Bolton Art Gallery, Library & Museum

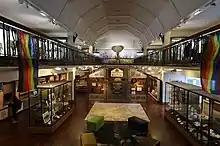
The Bolton Lives gallery

Vertebrate Zoology collection (birds, mammals, amphibians, reptiles & fish) consists of 15,000 to 20,000 specimens.